Kermit Washington

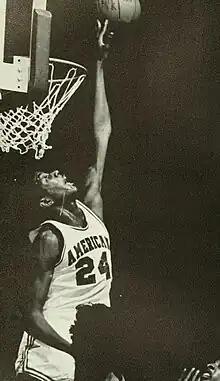
Washington as a sophomore at American University

Kermit Alan Washington (born September 17, 1951) is an American former professional basketball player. Washington is best remembered for punching opposing player Rudy Tomjanovich during an on-court fight in 1977.